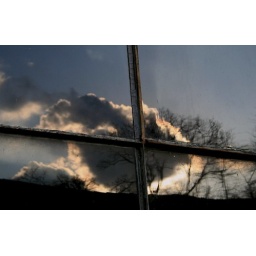
sky in a window